Bohr effect

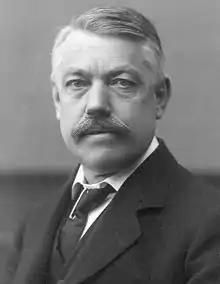
Christian Bohr, who was credited with the discovery of the effect in 1904.

The Bohr effect is a phenomenon first described in 1904 by the Danish physiologist Christian Bohr. Hemoglobin's oxygen binding affinity (see oxygen–haemoglobin dissociation curve) is inversely related both to acidity and to the concentration of carbon dioxide. That is, the Bohr effect refers to the shift in the oxygen dissociation curve caused by changes in the concentration of carbon dioxide or the pH of the environment. Since carbon dioxide reacts with water to form carbonic acid, an increase in CO results in a decrease in blood pH, resulting in hemoglobin proteins releasing their load of oxygen. Conversely, a decrease in carbon dioxide provokes an increase in pH, which results in hemoglobin picking up more oxygen.